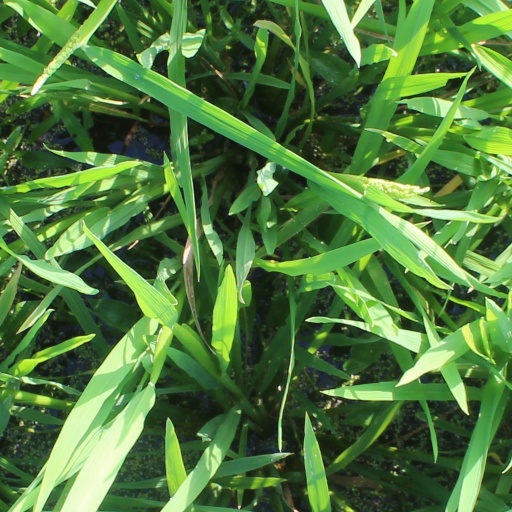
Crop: rice